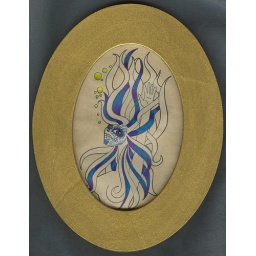
4x6-ish illustrations using micron pens on recycled paper in gold, wooden oval frames